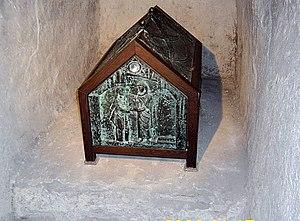
Sainte Walburge ou Auboué, Avongour, Falbourg, Gaubourg, Gualbourg, Gauburge, Valpurge, Vaubourg, Walpurge, Walpurgis, est une sainte d'origine saxonne, fêtée le 1ᵉʳ mai ou le 25 février, missionnaire anglaise, née vers 710 dans le royaume de Sussex, alors soumis au Wessex, dans l'Angleterre actuelle. Elle aurait passé la plus grande partie de sa vie à évangéliser les Germains du continent.